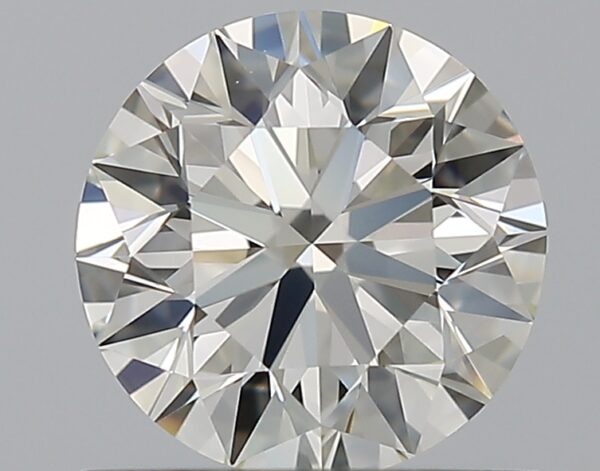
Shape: round
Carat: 0.76
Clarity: VVS1
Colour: J
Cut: EX
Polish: EX
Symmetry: EX
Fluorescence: N
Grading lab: GIA
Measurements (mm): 5.8 x 5.83 x 3.65